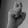
ASL letter: X